South Kantō earthquakes

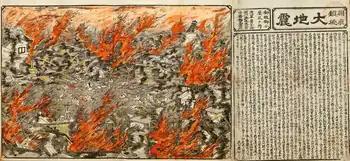
Ansei Great Earthquake, 1855.

South Kantō earthquakes or Greater Tokyo Area earthquakes are general terms for major earthquakes that occurs repeatedly historically in the southern part of Kanto region (Tokyo, Kanagawa, Chiba, Saitama, etc., Greater Tokyo Area) in Japan. It has been announced that there is a 70% chance that earthquakes of about M7 will occur in the southern part of the Kanto region within the next 30 years.